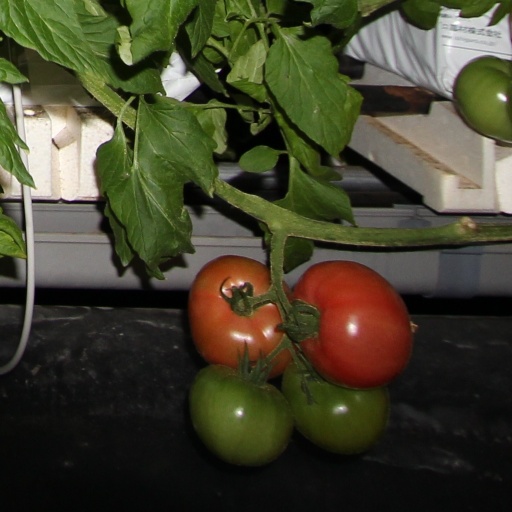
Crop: tomato